University of Phayao

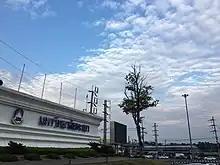
UP's Logo and Sign in front of the campus

In 2007, The name of "Phayao IT Campus" was changed to "Phayao Campus", which in the same year, Associate Professor Dr. Mondhon Sanguansermsri, President of Naresuan University put forward the proposal to promote the campus into an independent university together with a proposal for the Royal Decree for University of Phayao. These were approved and declared in the Royal Gazette on 16 July 2010. The Royal Decree for University of Phayao, officially delivering "University of Phayao", took effect from 17 July 2010 onwards.